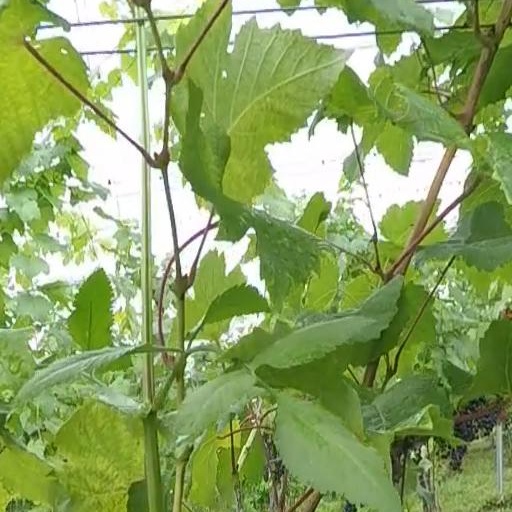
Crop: grape